Anti-war movement

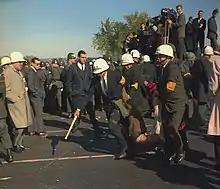
U.S. Marshals arresting a Vietnam War protester in Washington, D.C., 1967

In Britain, in 1914, the Public Schools Officers' Training Corps annual camp was held at Tidworth Camp, near Salisbury Plain. Head of the British Army Lord Kitchener was to review the cadets, but the imminence of the war prevented him. General Horace Smith-Dorrien was sent instead. He surprised the two-or-three thousand cadets by declaring (in the words of Donald Christopher Smith, a Bermudian cadet who was present) "that war should be avoided at almost any cost, that war would solve nothing, that the whole of Europe and more besides would be reduced to ruin, and that the loss of life would be so large that whole populations would be decimated. In our ignorance I, and many of us, felt almost ashamed of a British General who uttered such depressing and unpatriotic sentiments, but during the next four years, those of us who survived the holocaust-probably not more than one-quarter of us – learned how right the General's prognosis was and how courageous he had been to utter it." Having voiced these sentiments did not hinder Smith-Dorrien's career, or prevent him from carrying out his duty in the First World War to the best of his abilities.